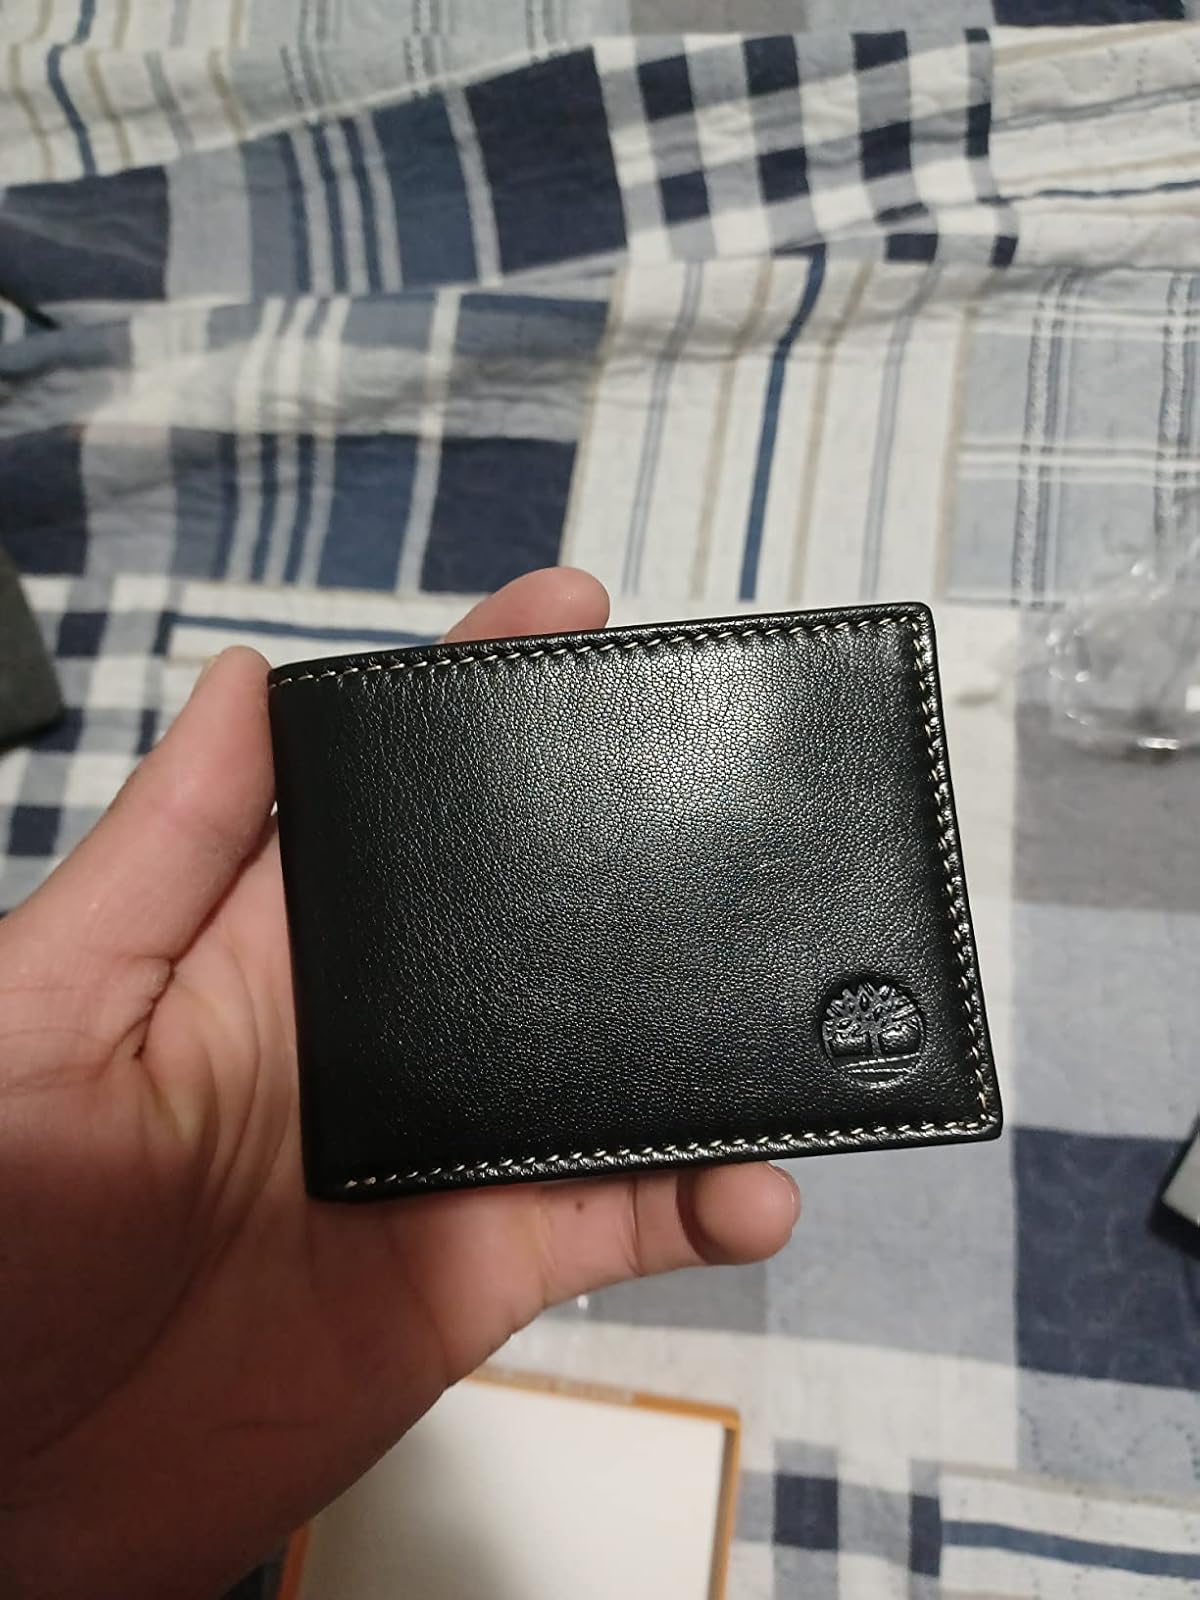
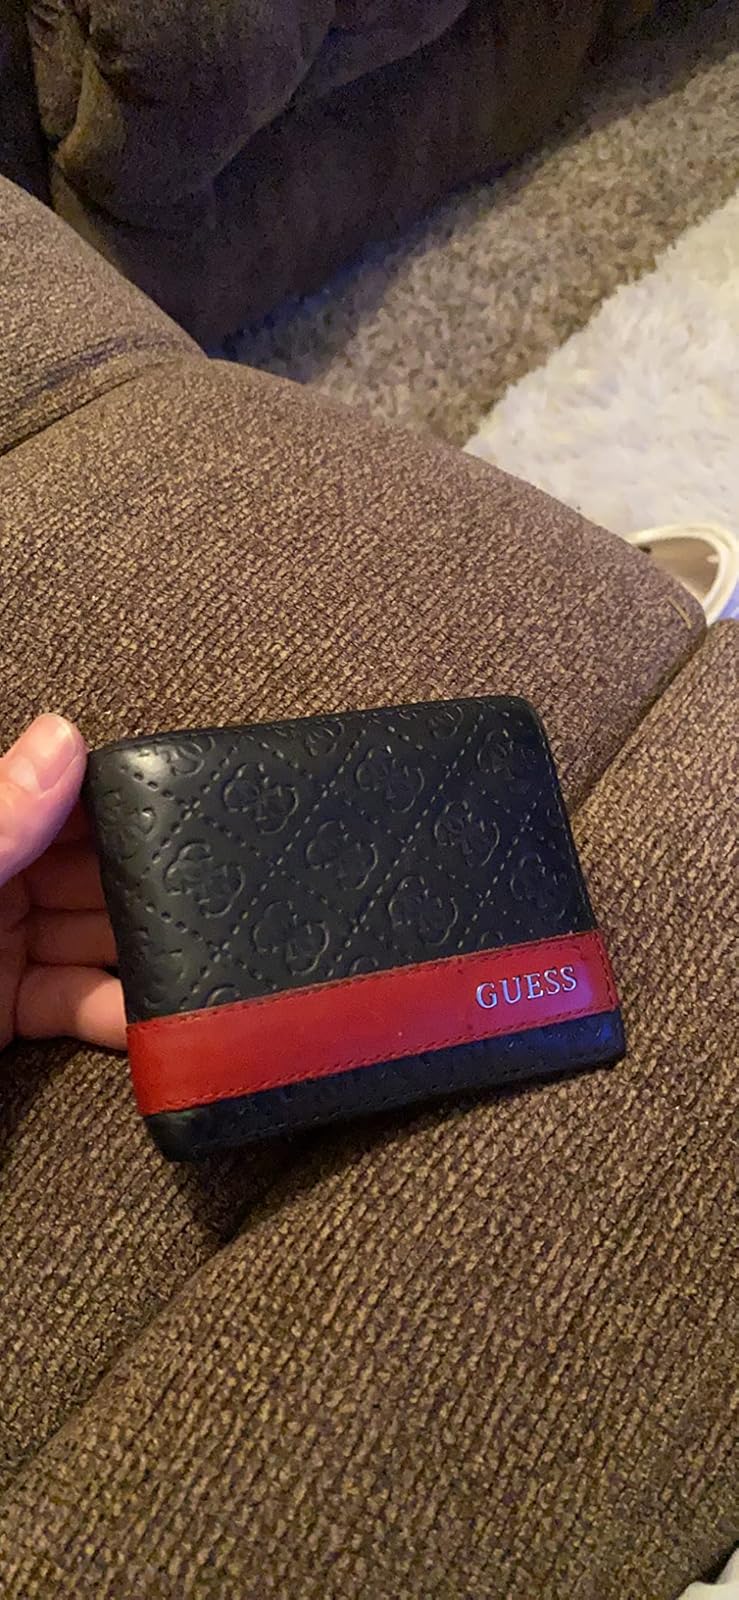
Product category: accessories_wallet
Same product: no